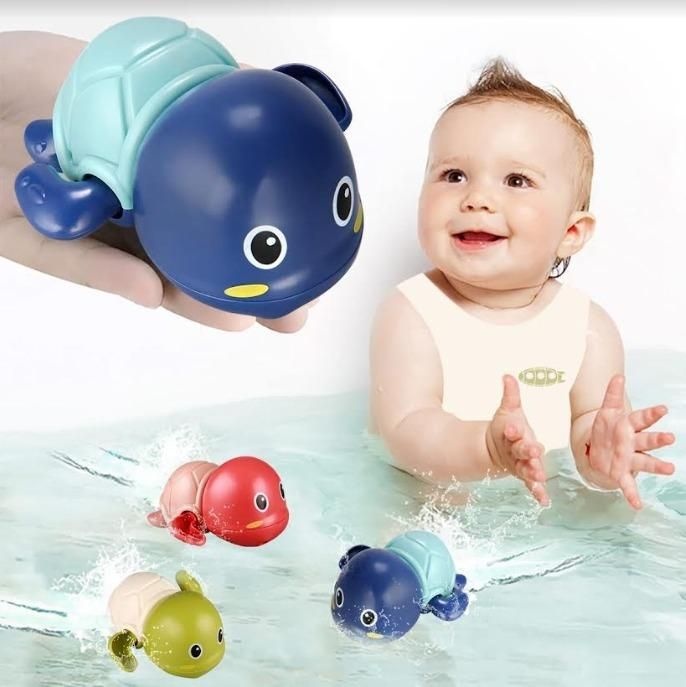
Cute Swimming Turtle Bath Toys for Kids Wind Up Toys for 1 Year Old Kids
Product Name - Turtle Bath Toys for Kids Package Contain- Pack Of 1 Material - Plastic Colour - assorted Weight- 200 Grams LBH- 10*10*5
Brand: msrjwt-ai
Category: Toys & Games > Toys > Bath Toys